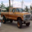
Label: truck